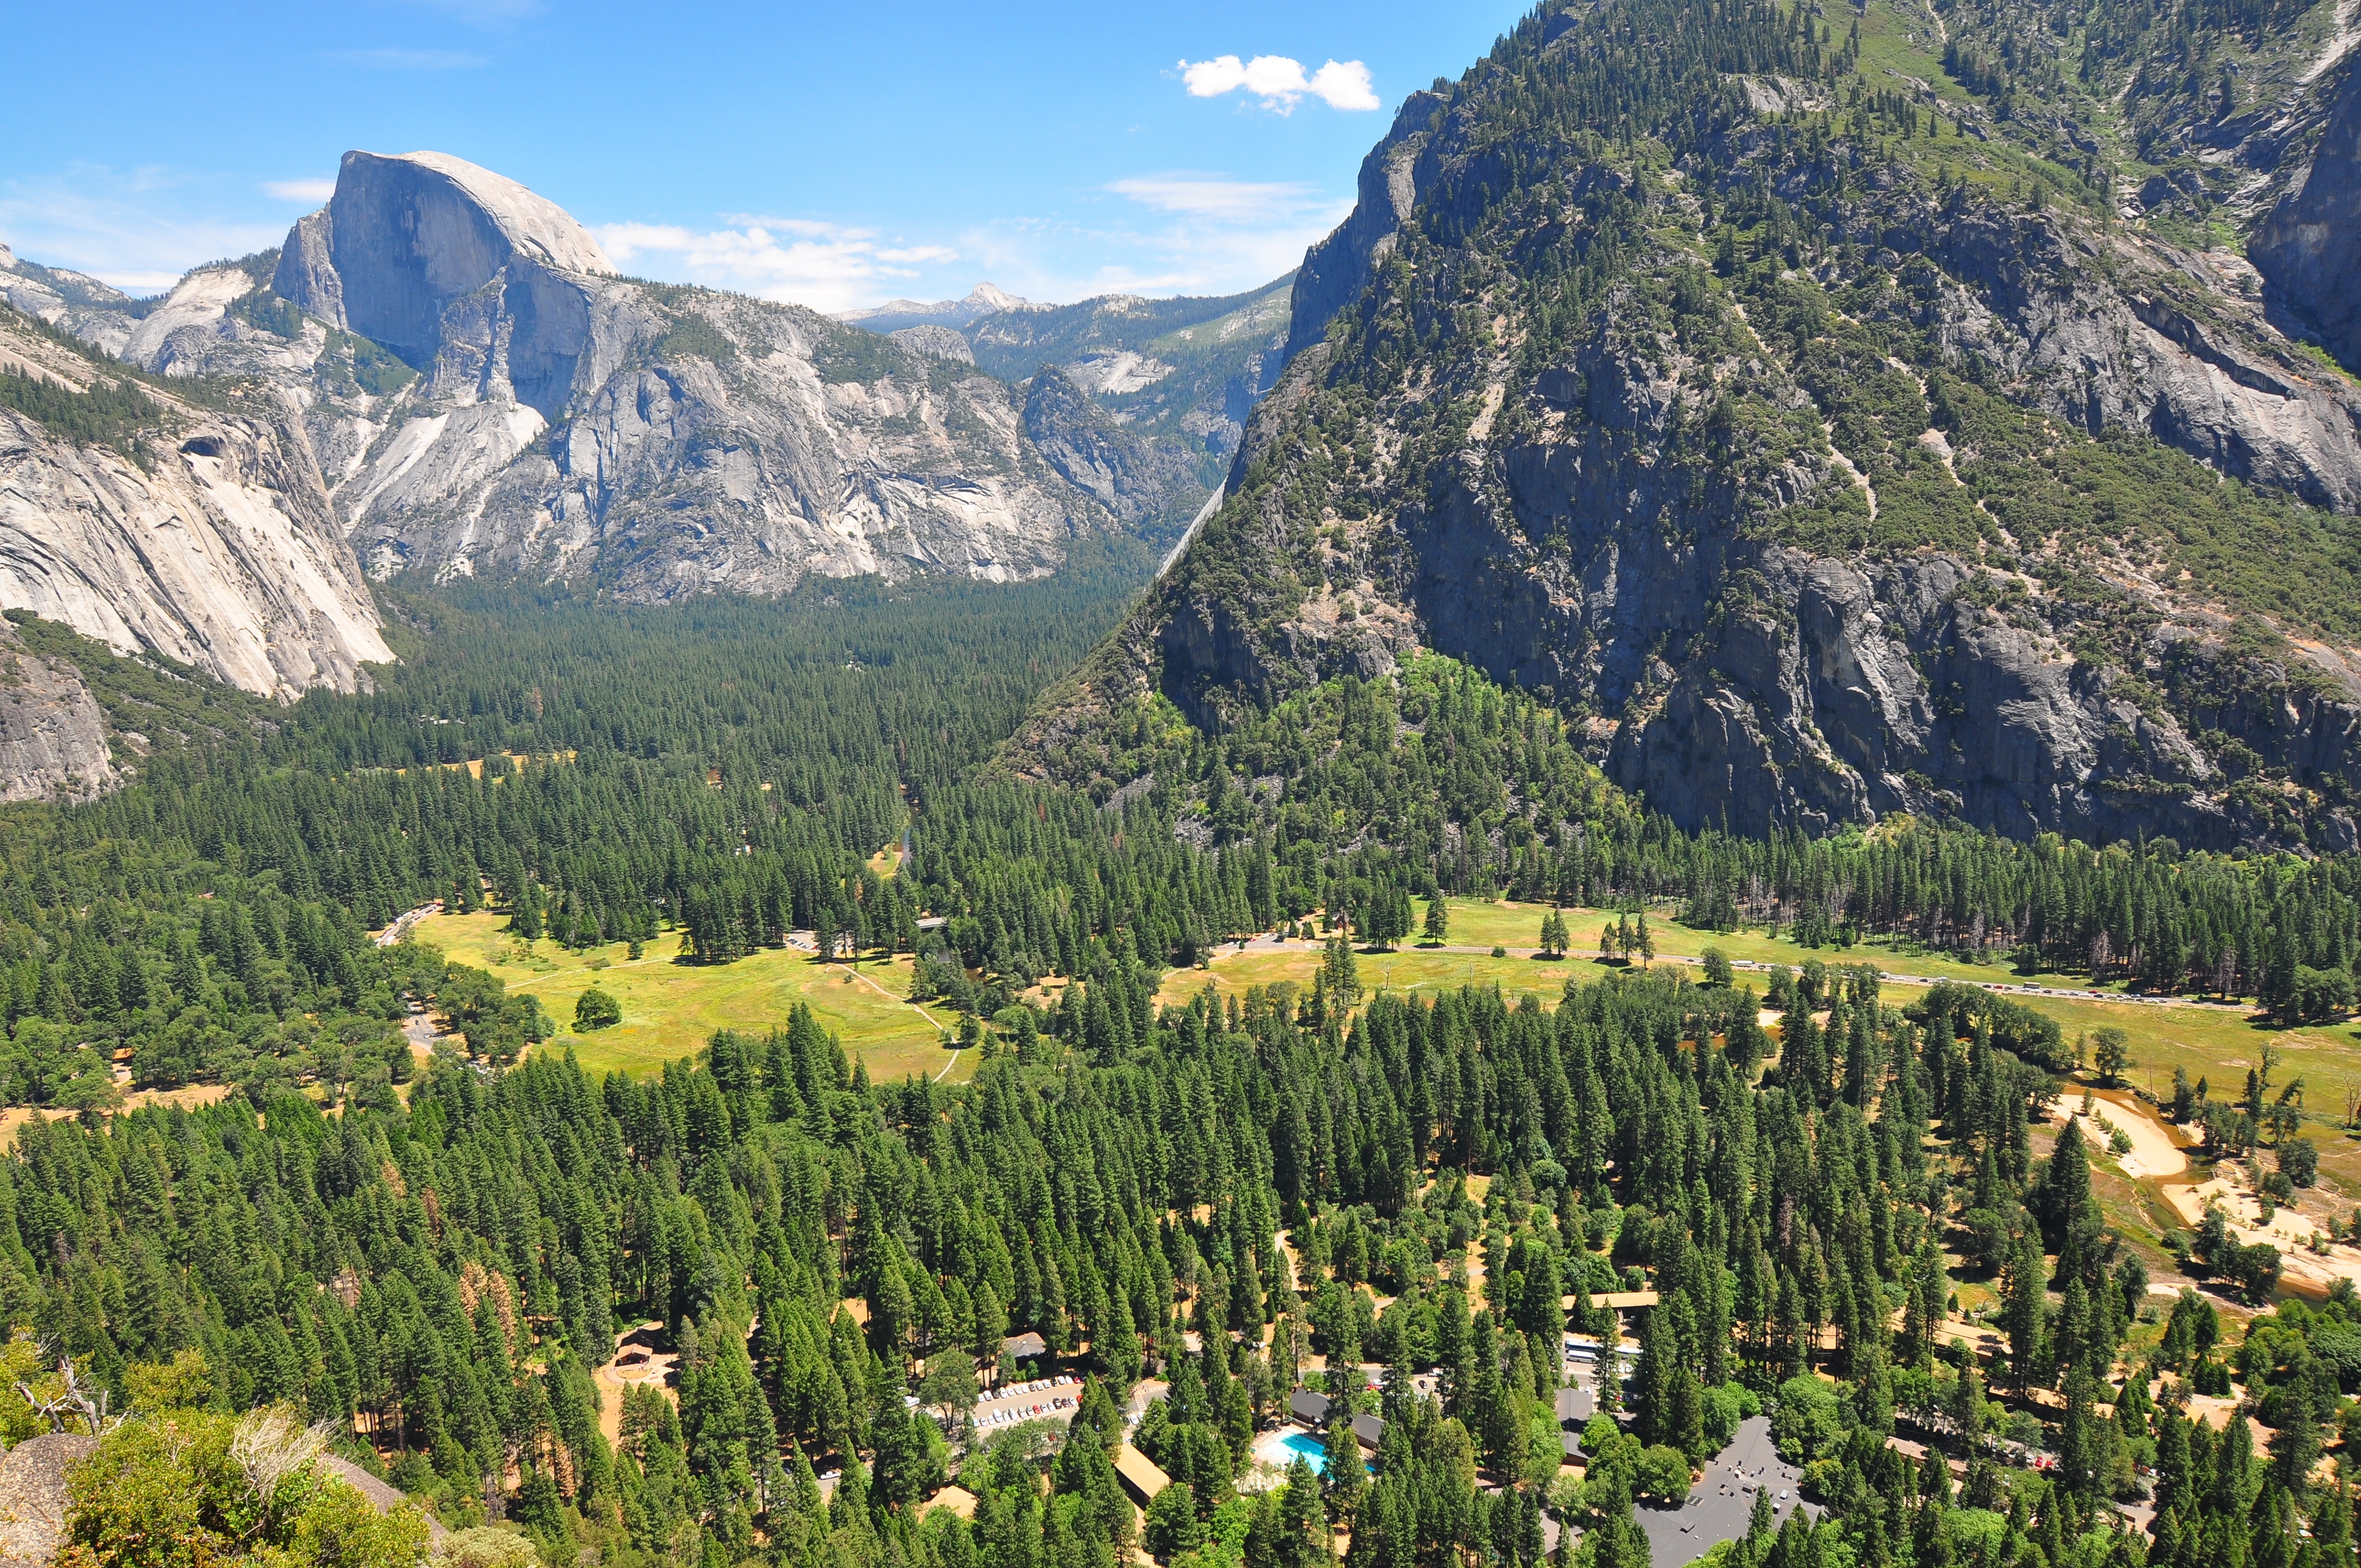
landscape, outdoor, wilderness, mountain, meadow, hill, flower, valley, mountain range, yosemite, park, california, ridge, alps, plateau, ecosystem, landform, mountain pass, geographical feature, mountainous landforms